Sky position (RA, Dec in degrees): 127.76, 26.194
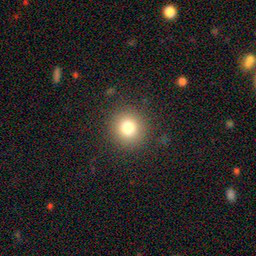
Galaxy morphology: Round Smooth Galaxies